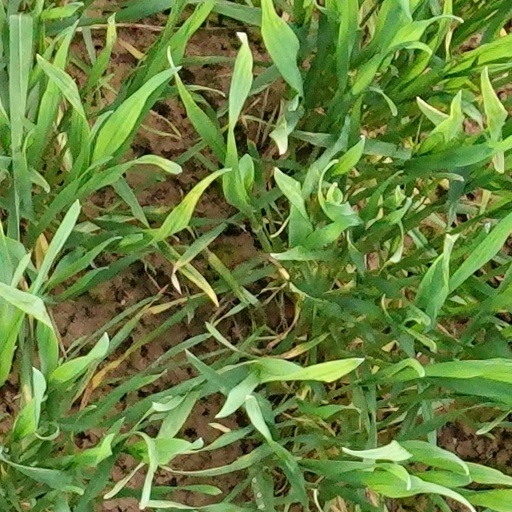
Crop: wheat